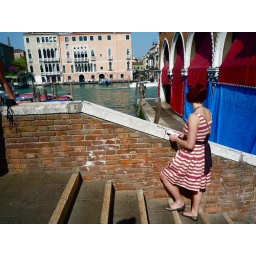
This fish market has been in operation for over 1,000 years.